Desoldering

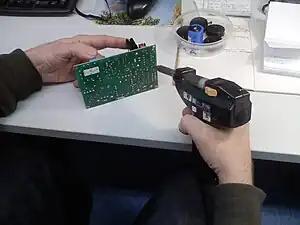
Desoldering with a desoldering gun.

Terminology is not totally standardised. Anything with a base unit with provision to maintain a stable temperature, pump air in either direction, etc., is often called a "station" (preceded by rework, soldering, desoldering, hot air); one, or sometimes more, tools may be connected to a station, e.g., a rework station may accommodate a soldering iron and hot air head. A soldering iron with a hollow tip and a spring-, bulb-, or electrically operated suction pump may be called a . Terms such as "suction pen" may be used; the meaning is usually clear from the context.